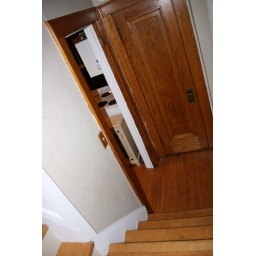
I'm standing on the landing in the staircase, you can see the door to the coat closet and the kitchen beyond that